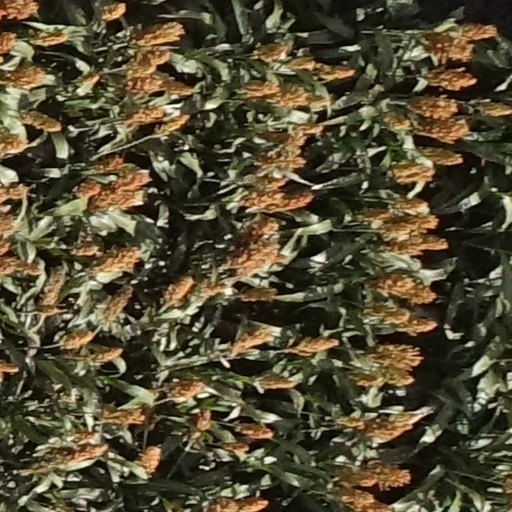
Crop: sorghum